Rosario Robles

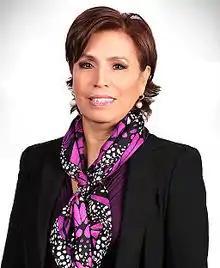

María del Rosario Robles Berlanga (born 17 February 1956) is a Mexican politician who served as the Secretary of Social Development in the cabinet of President Enrique Peña Nieto. She also was substitute Head of Government of the Federal District (Mayor of Mexico City) when Cuauhtémoc Cárdenas resigned from the post to run in the 2000 presidential election. She was the first female mayor of Mexico City.